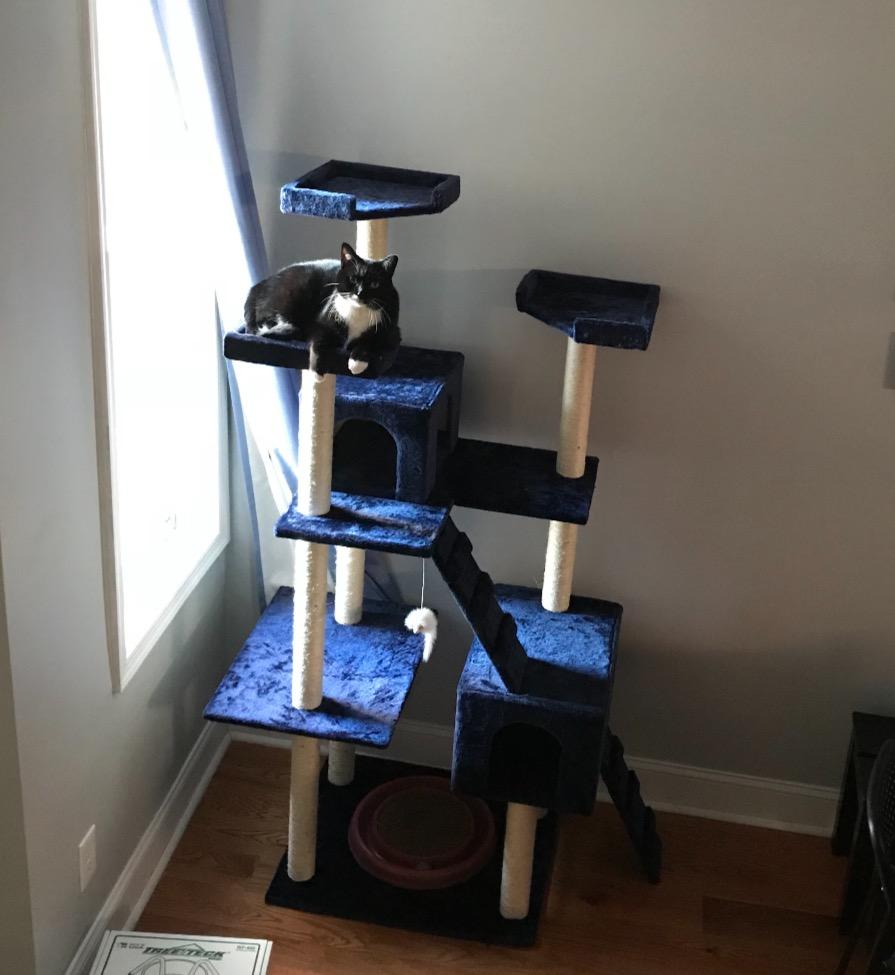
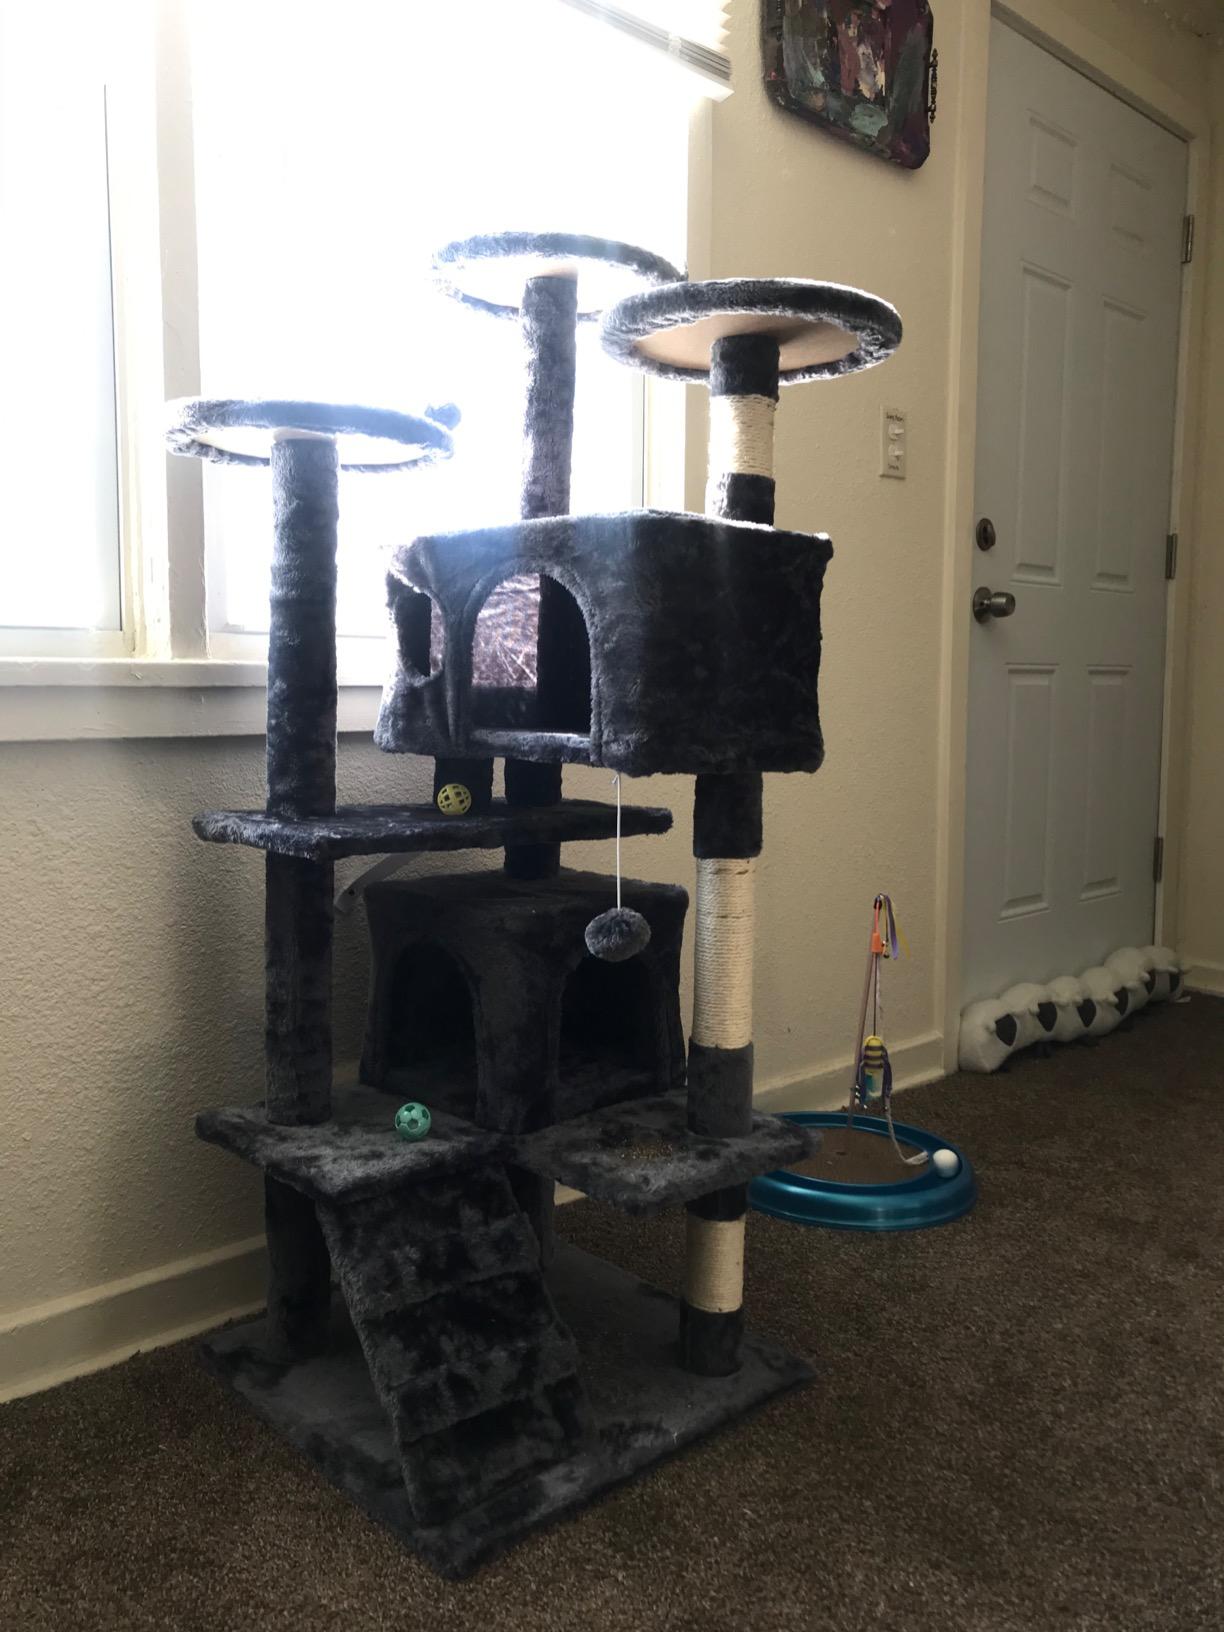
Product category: items_cat tree
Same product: no